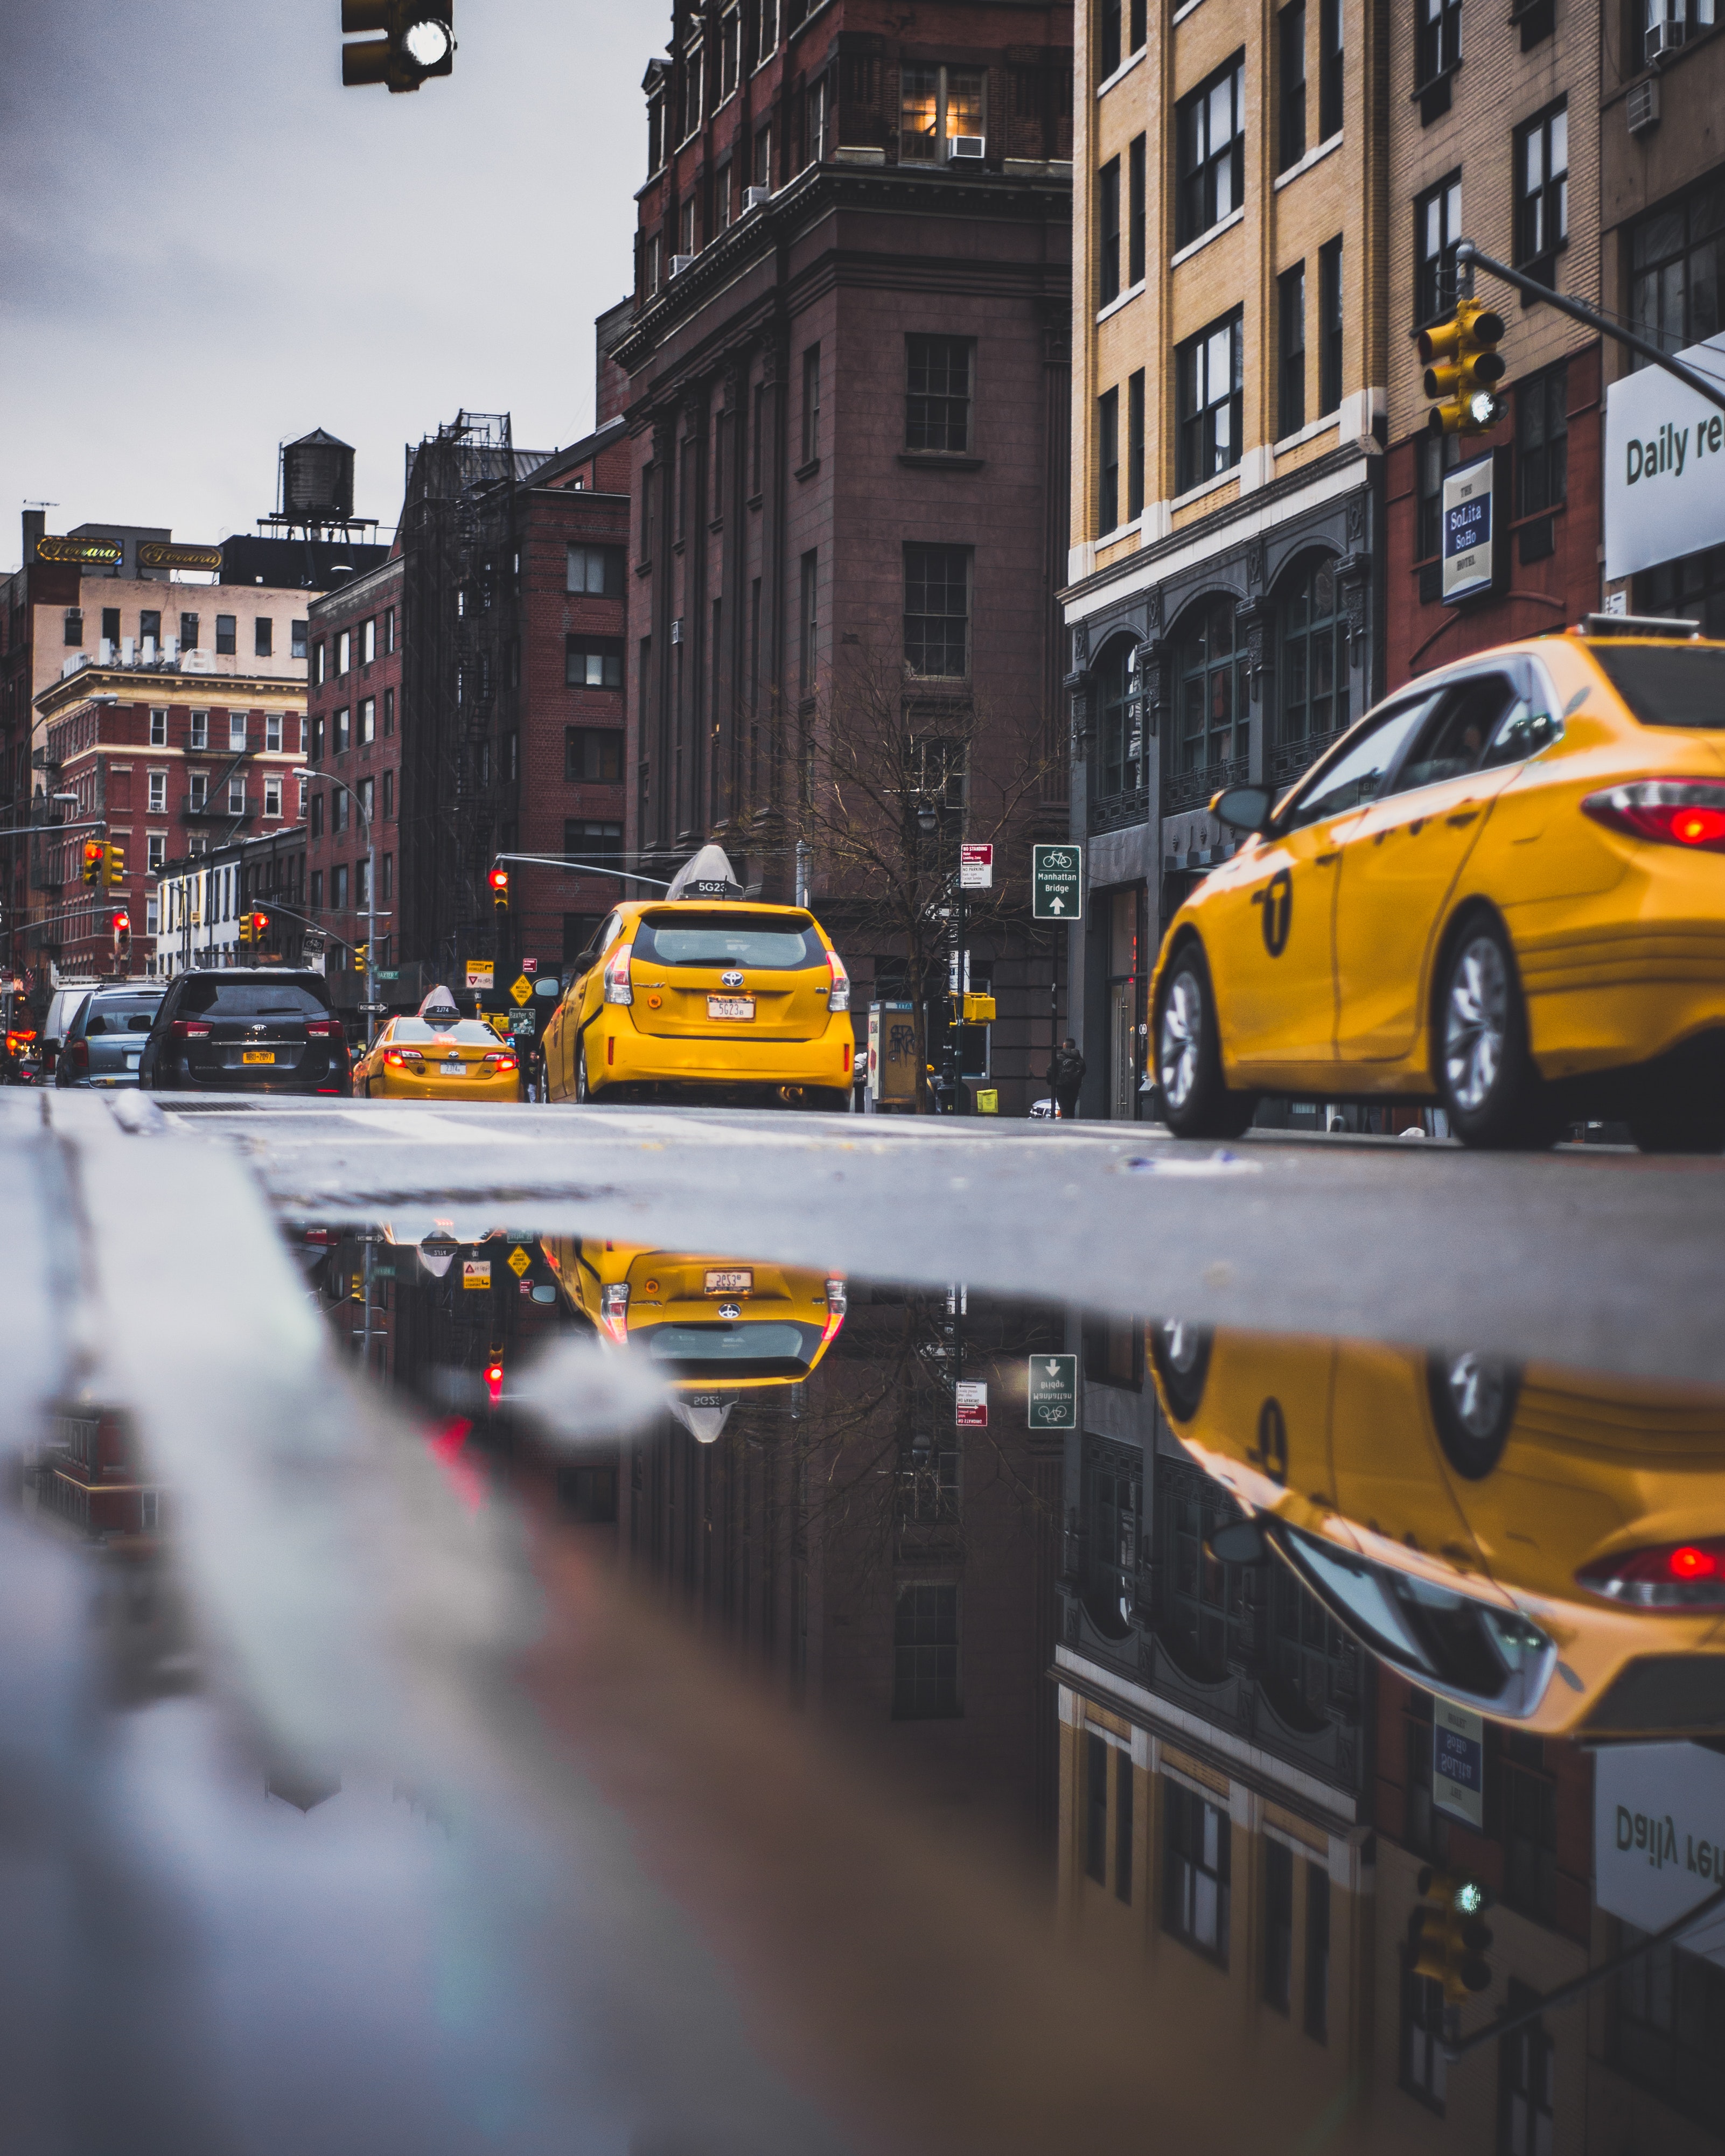
taxi, yellow, vehicle, car, automotive design, transport, mode of transport, urban area, street, traffic, road, asphalt, performance car, lane, infrastructure, city, pedestrian, reflection, mid size car, supercar